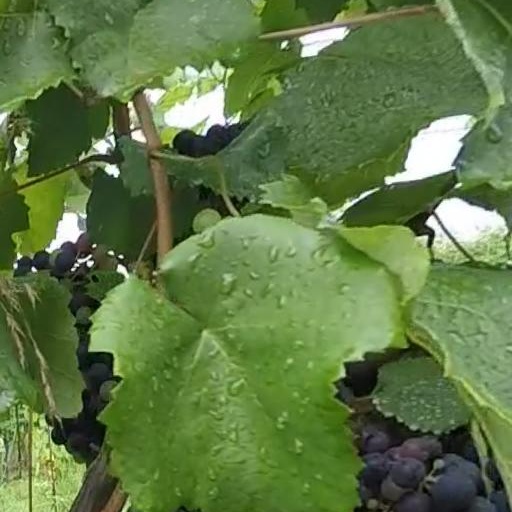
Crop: grape